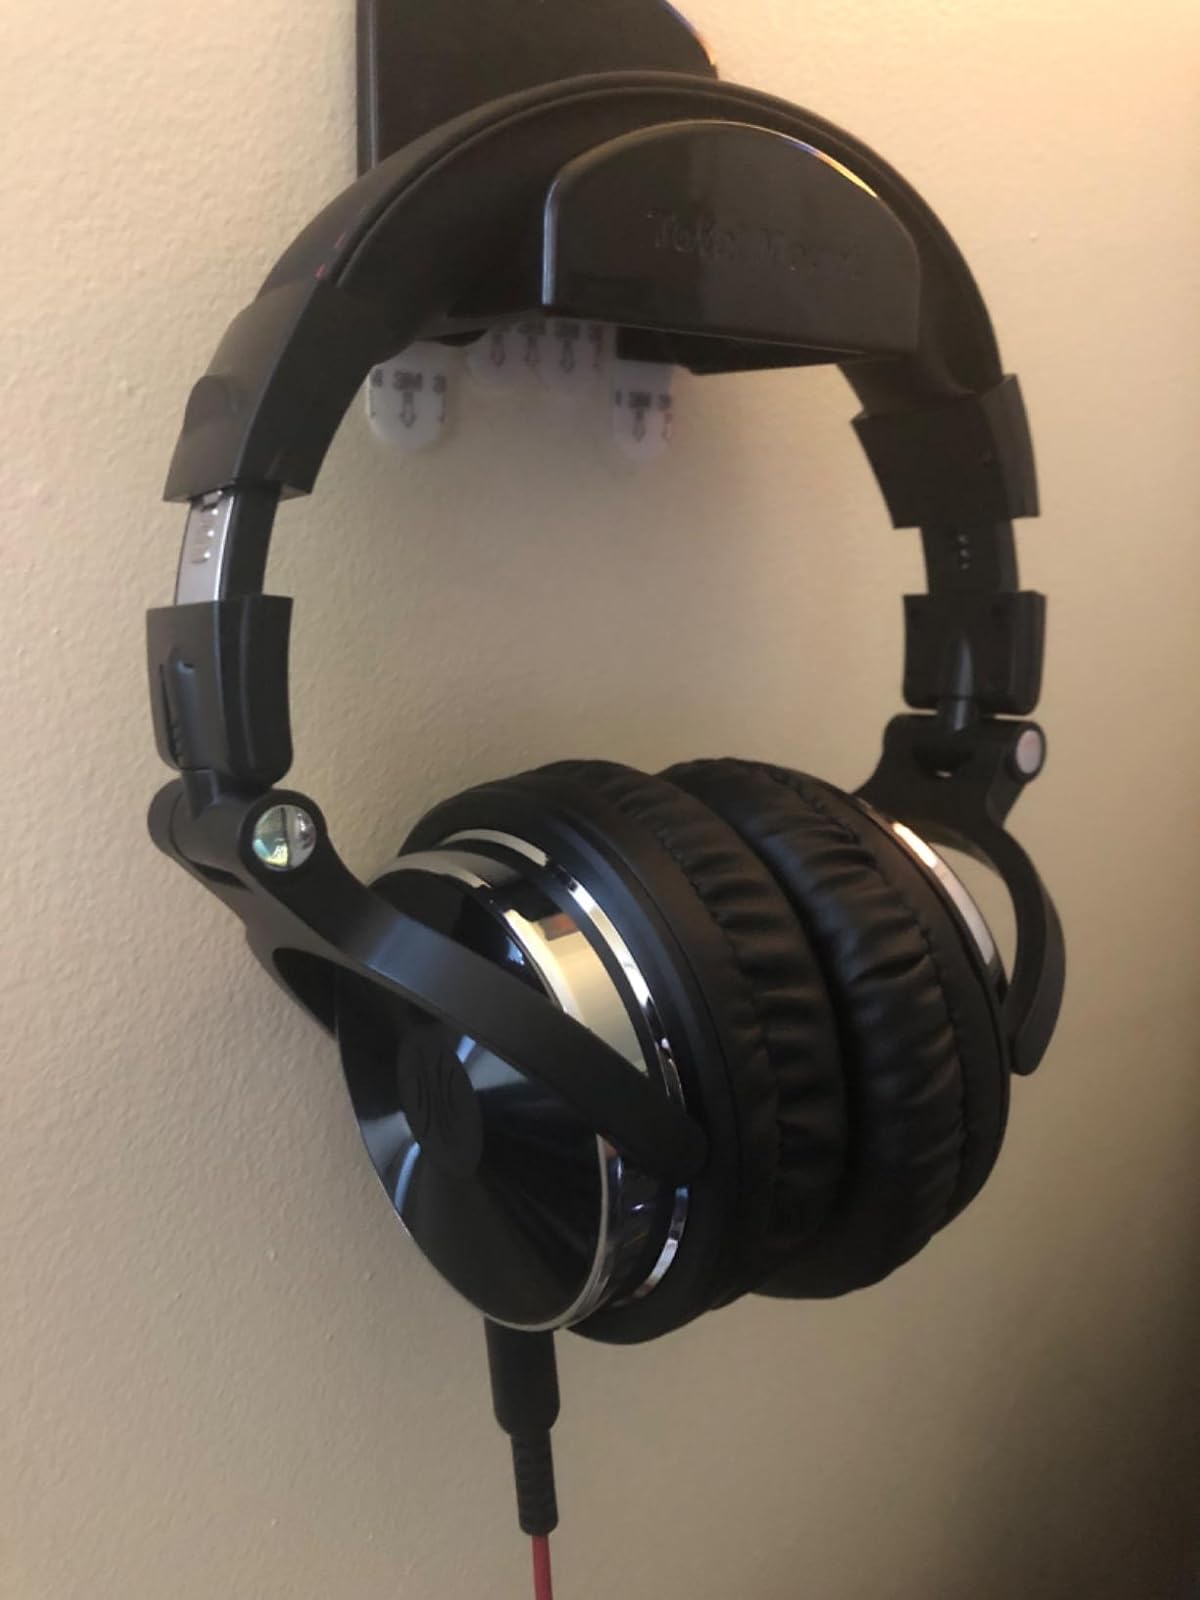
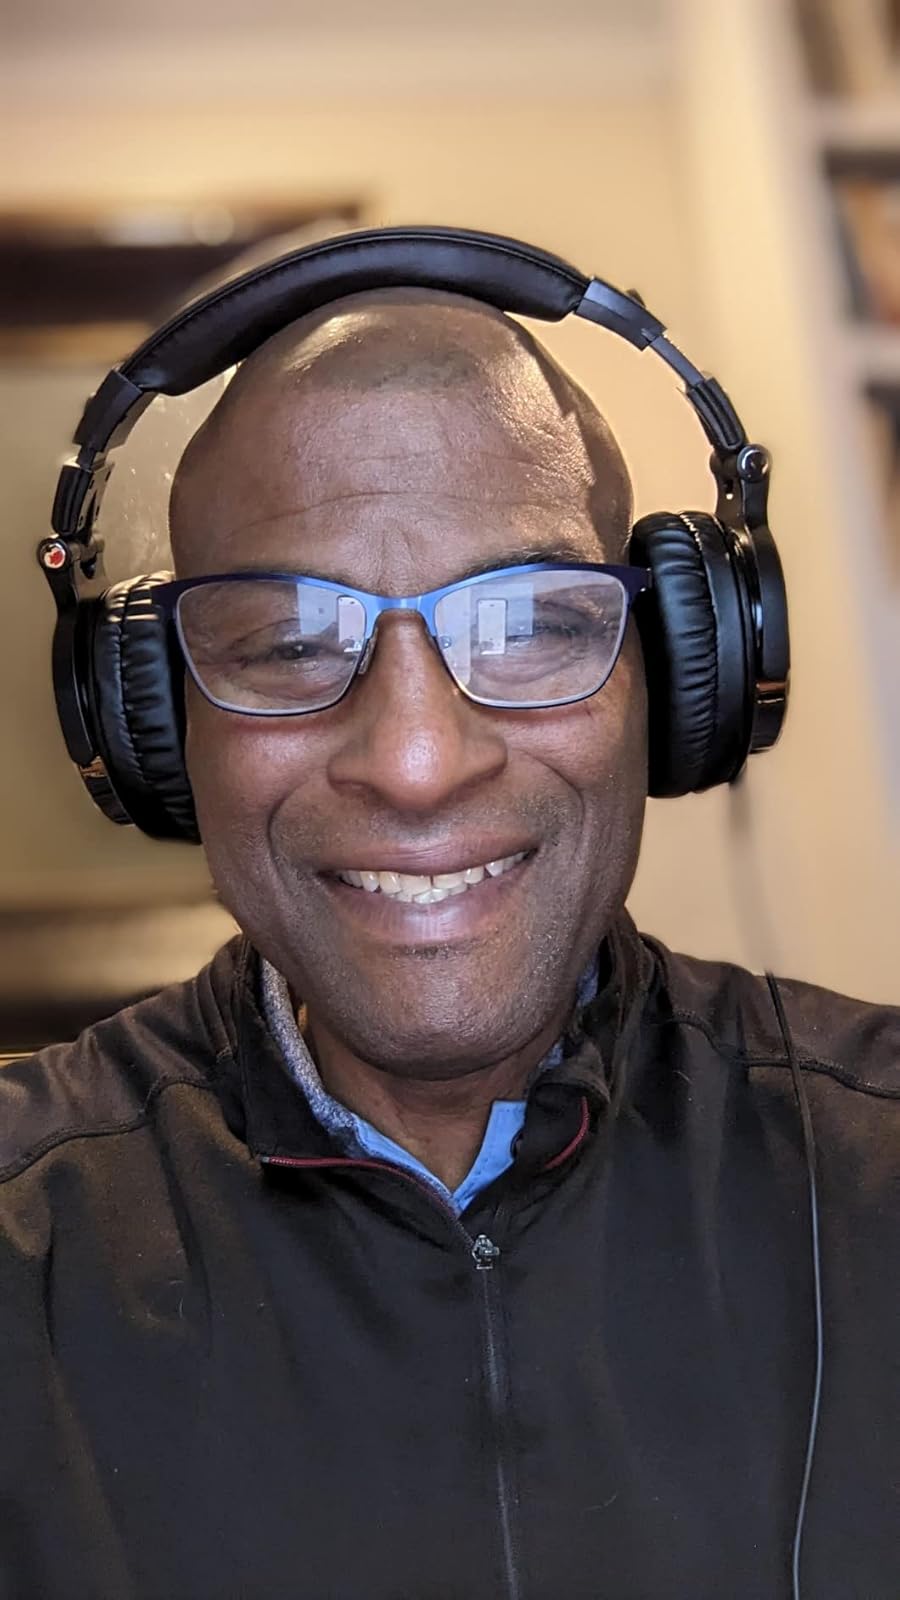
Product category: headphones
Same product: yes